Hillfield Strathallan College

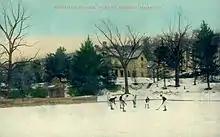
Postcard of Highfield School, circa 1910

Founded in 1901 as Highfield School for Boys, it was the first private residential and day school for boys in the city of Hamilton. It was a prep school for boys planning to enter the Royal Military College of Canada. Many graduates played key roles in the Canadian military. A series of name changes, reconstructions, new construction, and amalgamations with other institutions have since occurred, resulting in a single modern co-educational facility. Strathallan College was a school for girls nearby. Eventually, the two schools merged and began a co-education program. Alumni from all founding organizations attended the centennial celebration in 2001.